Meersburg Castle

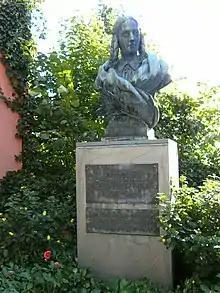
Meersburg, Germany, Meersburg Castle, at the entrance: Bust of Annette von Droste Hülshoff

In the Secularization of 1803 the Meersburg came under the control of the Grand Duchy of Baden. In 1838 the Grand Duke sold the castle to a private owner. The collector Joseph von Laßberg and his wife Baroness Maria Anna von Droste-Hülshoff, who was also called Jenny, acquired the castle. In 1841 Jenny's sister Annette von Droste-Hülshoff, the famous German poet, moved to the castle where she would spend the last eight years of her life. Following the death of the Laßbergs, the castle went to their twin daughters, Hildegard and Hildegunde. However they couldn't afford the upkeep and sold the castle in 1877. Karl Mayer von Mayerfels from Munich bought the castle and established a Medieval Museum in the castle. Today portions of the castle are open visitors on self-guided tours. The remainder of the castle is occupied by his descendants.